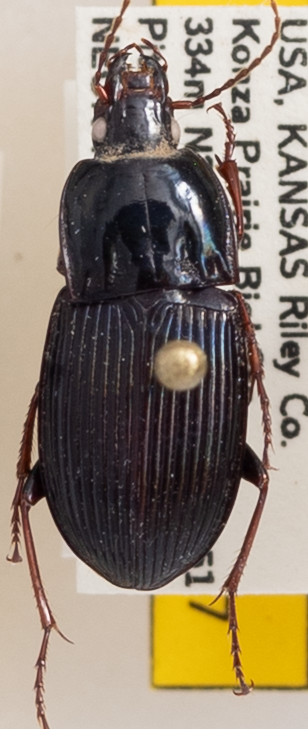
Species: Pterostichus permundus
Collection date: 2020-06-17
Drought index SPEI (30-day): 0.39
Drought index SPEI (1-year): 1.064
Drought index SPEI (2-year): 1.69